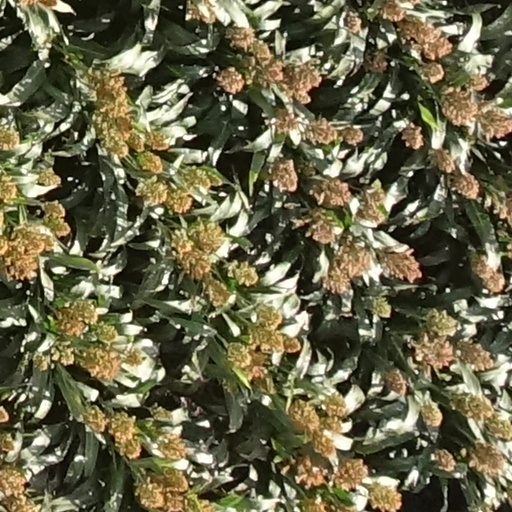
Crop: sorghum